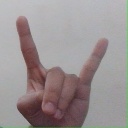
अक्षर: श